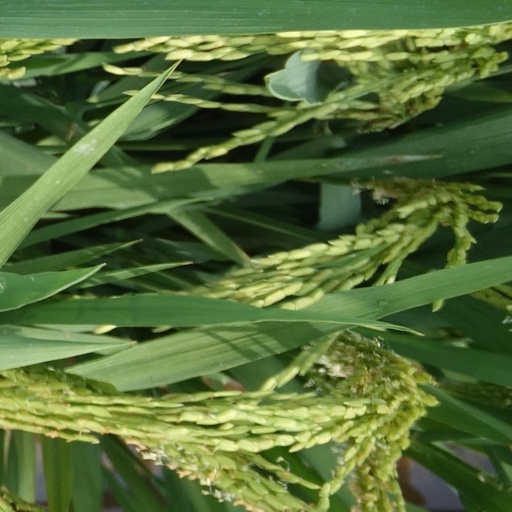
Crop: rice